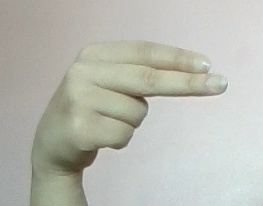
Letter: ain